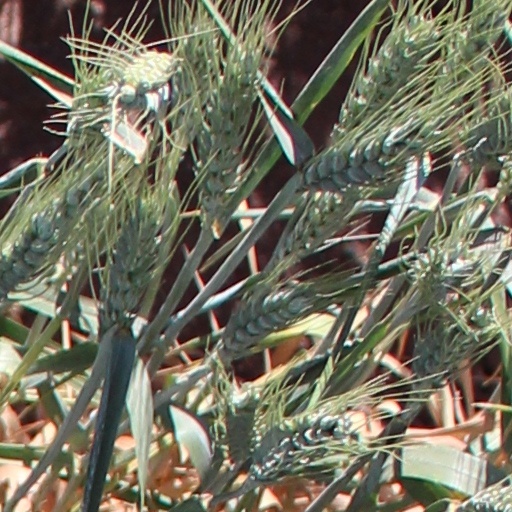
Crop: wheat